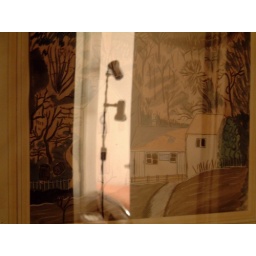
lamp reflected in picture glass